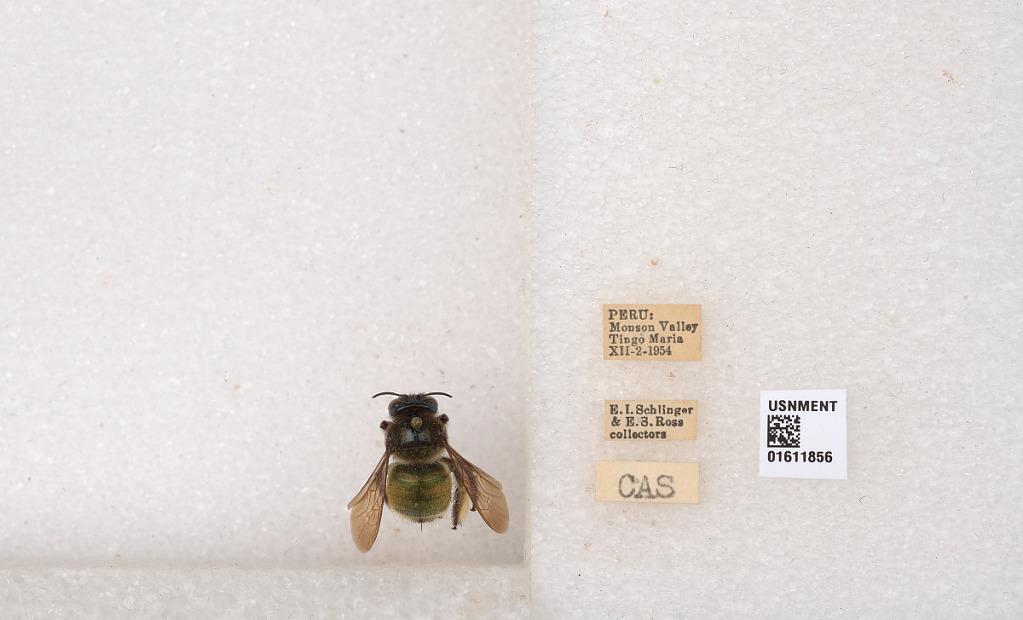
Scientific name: Xylocopa
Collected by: M. Alvarenga
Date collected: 1954-12-2
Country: Peru
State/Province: Huanuco
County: Leoncio Prado
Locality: Monson Valley, Tingo Maria